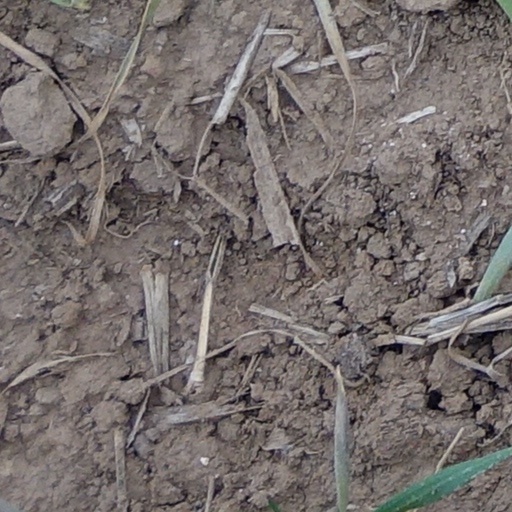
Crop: wheat